Fasanenstrasse Synagogue

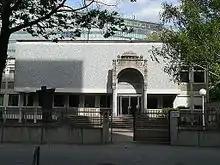
"Jüdisches Gemeindehaus", 2010

By 1931 worshippers were being attacked by paramilitary "SA" troopers and juveniles incited by anti-semites. The synagogue functioned for only twenty four years until the Nazi authorities finally forced it to close in 1936. The building was destroyed during the "Kristallnacht" pogrom during the night of 9–10 November 1938. At the Beer Hall Putsch commemoration in Munich, Minister Joseph Goebbels had personally given the orders to smash the synagogue, at that time the largest in Berlin. "SA" men broke into the building, shattered the interior, piled up religious objects, and finally set the synagogue on fire with fuel they got from a nearby filling station — in the presence of the fire department, which confined itself to preventing the flames from spreading to neighbouring houses.